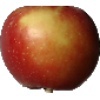
Label: Apple Braeburn 1